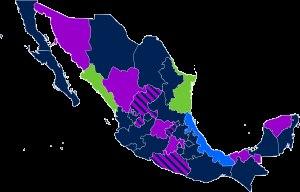
La perception de l'homosexualité au Mexique a varié selon les époques. Les historiens distinguent généralement trois périodes, qui coïncident avec les grands moments de l'histoire du pays : époque précolombienne, époque coloniale et depuis l'indépendance. Le rejet de l'homosexualité constitue cependant un fil conducteur traversant les différentes époques.
Le mariage homosexuel au Mexique est légal dans 18 États du Mexique : Aguascalientes, Basse-Californie, Basse-Californie du Sud, Campeche, Chiapas, Chihuahua, Coahuila, Colima, Hidalgo, Jalisco, Michoacán, Morelos, Nayarit, Nuevo León, Oaxaca, San Luis Potosí, Puebla et Quintana Roo ; dans l’entité fédérée de la Ville de Mexico ; ainsi que dans huit municipalités de l’État de Querétaro et trois municipalités de l'État de Zacatecas